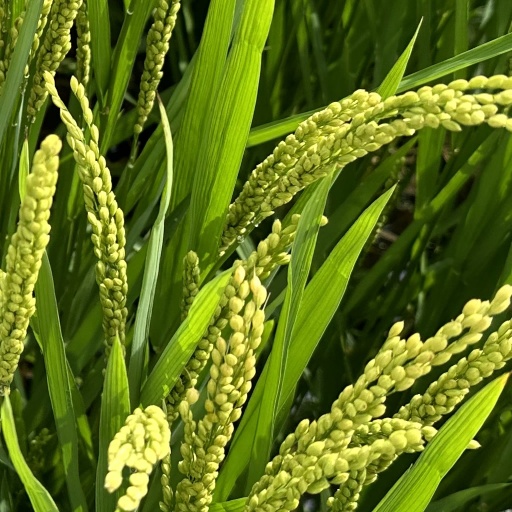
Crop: rice